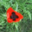
Label: poppy